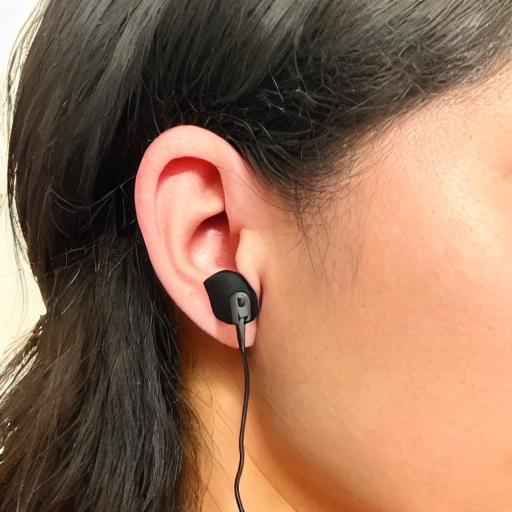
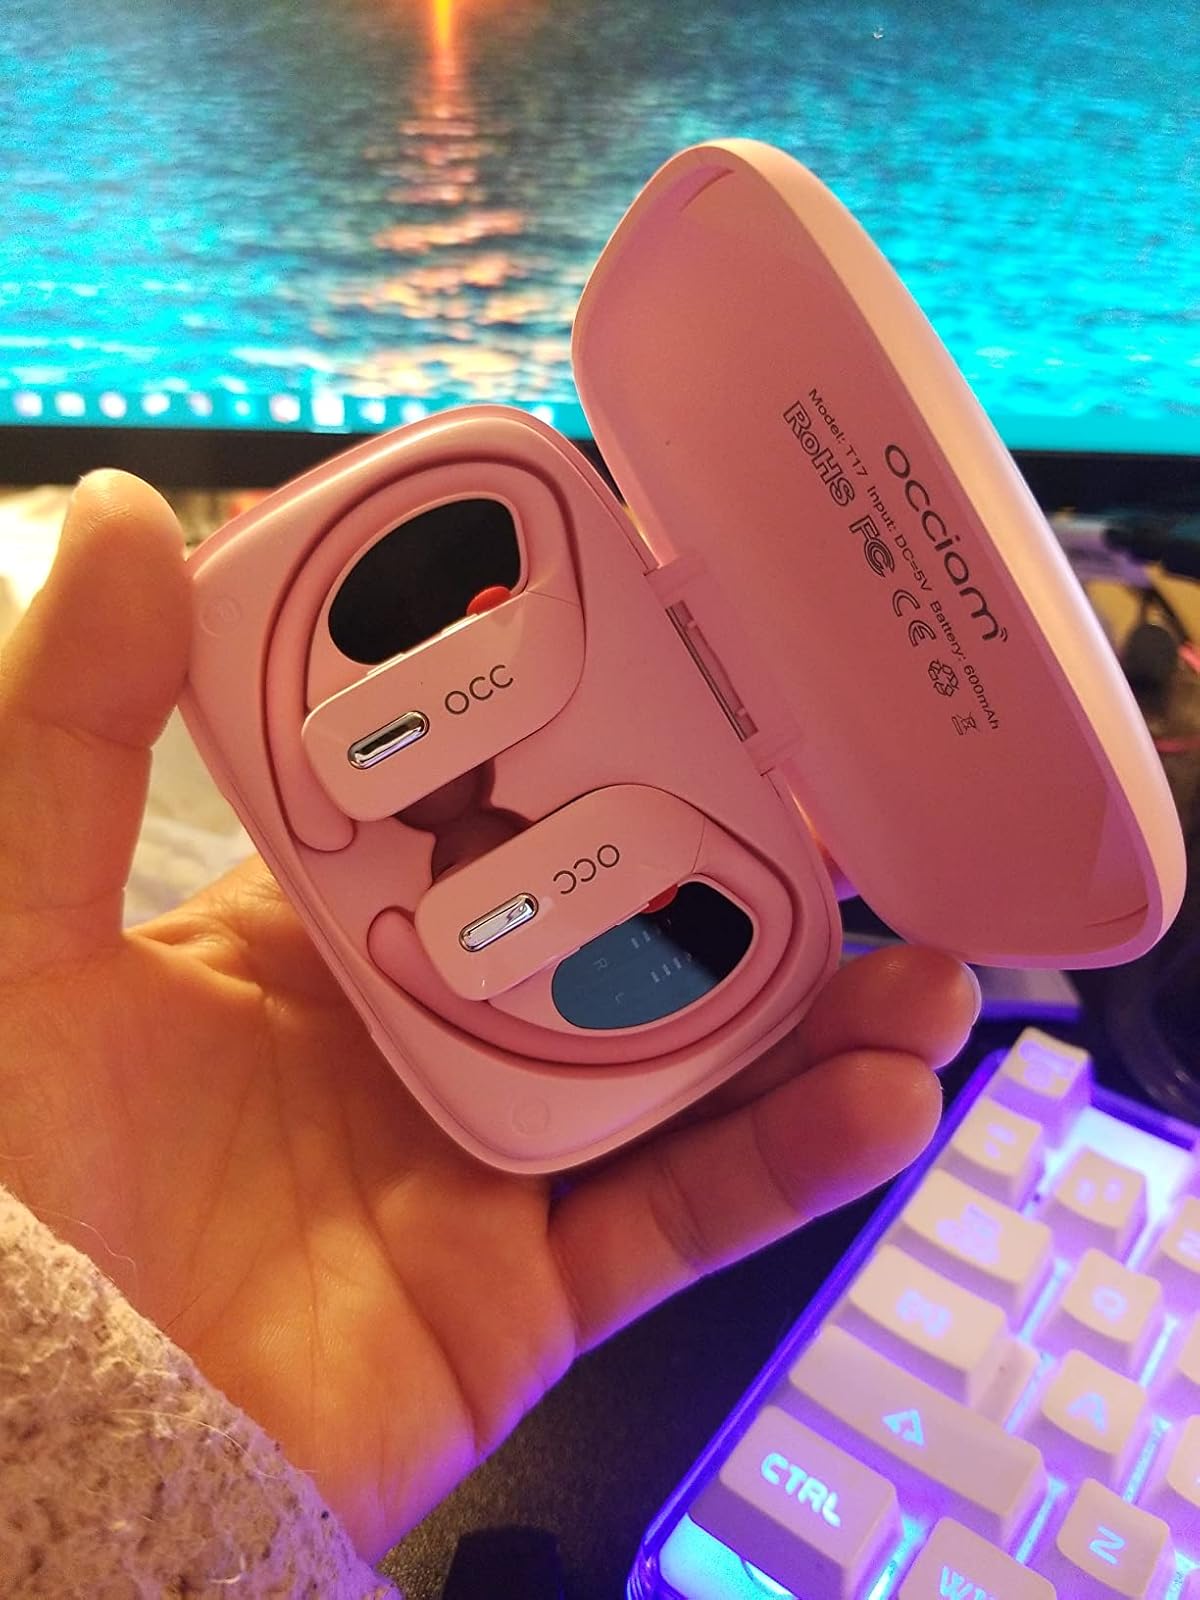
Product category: earbuds
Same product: no